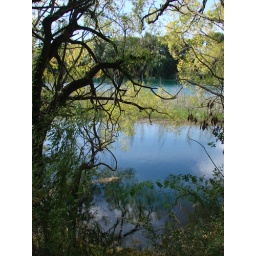
green trees mirrored in blue river water